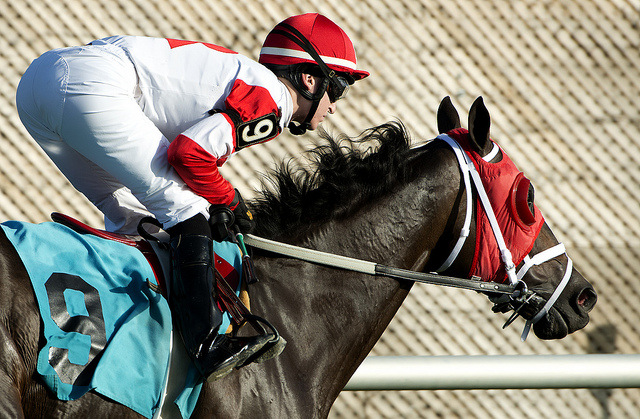
user: Given an image and a question. Answer the question in a short answer. Question: What is this man usually called for this type of race? Short Answer:
assistant: jockey